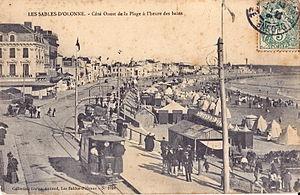
Carte postale ancienne éditée par Lucien Amiaud aux Sables d'Olonne, n°1098
Le tramway des Sables-d'Olonne est un réseau de tramway électrique urbain qui a fonctionné aux Sables-d'Olonne de 1898 à 1925.
Les Sables-d’Olonne est une ancienne commune de l'Ouest de la France située dans le département de la Vendée et la région des Pays de la Loire. Elle se situe au cœur de l'arc atlantique, à mi-distance de Nantes et de La Rochelle.